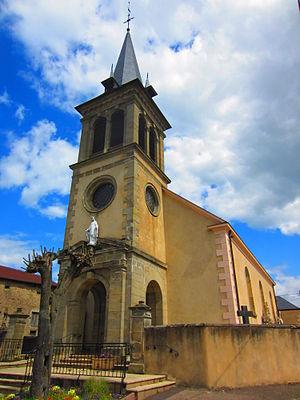
Eglise Holling
Holling est une commune française située dans le département de la Moselle et le bassin de vie de la Moselle-Est, en région Grand Est.